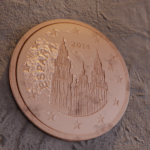
Coin value: 2cents
Country: es
Edition: 2cen